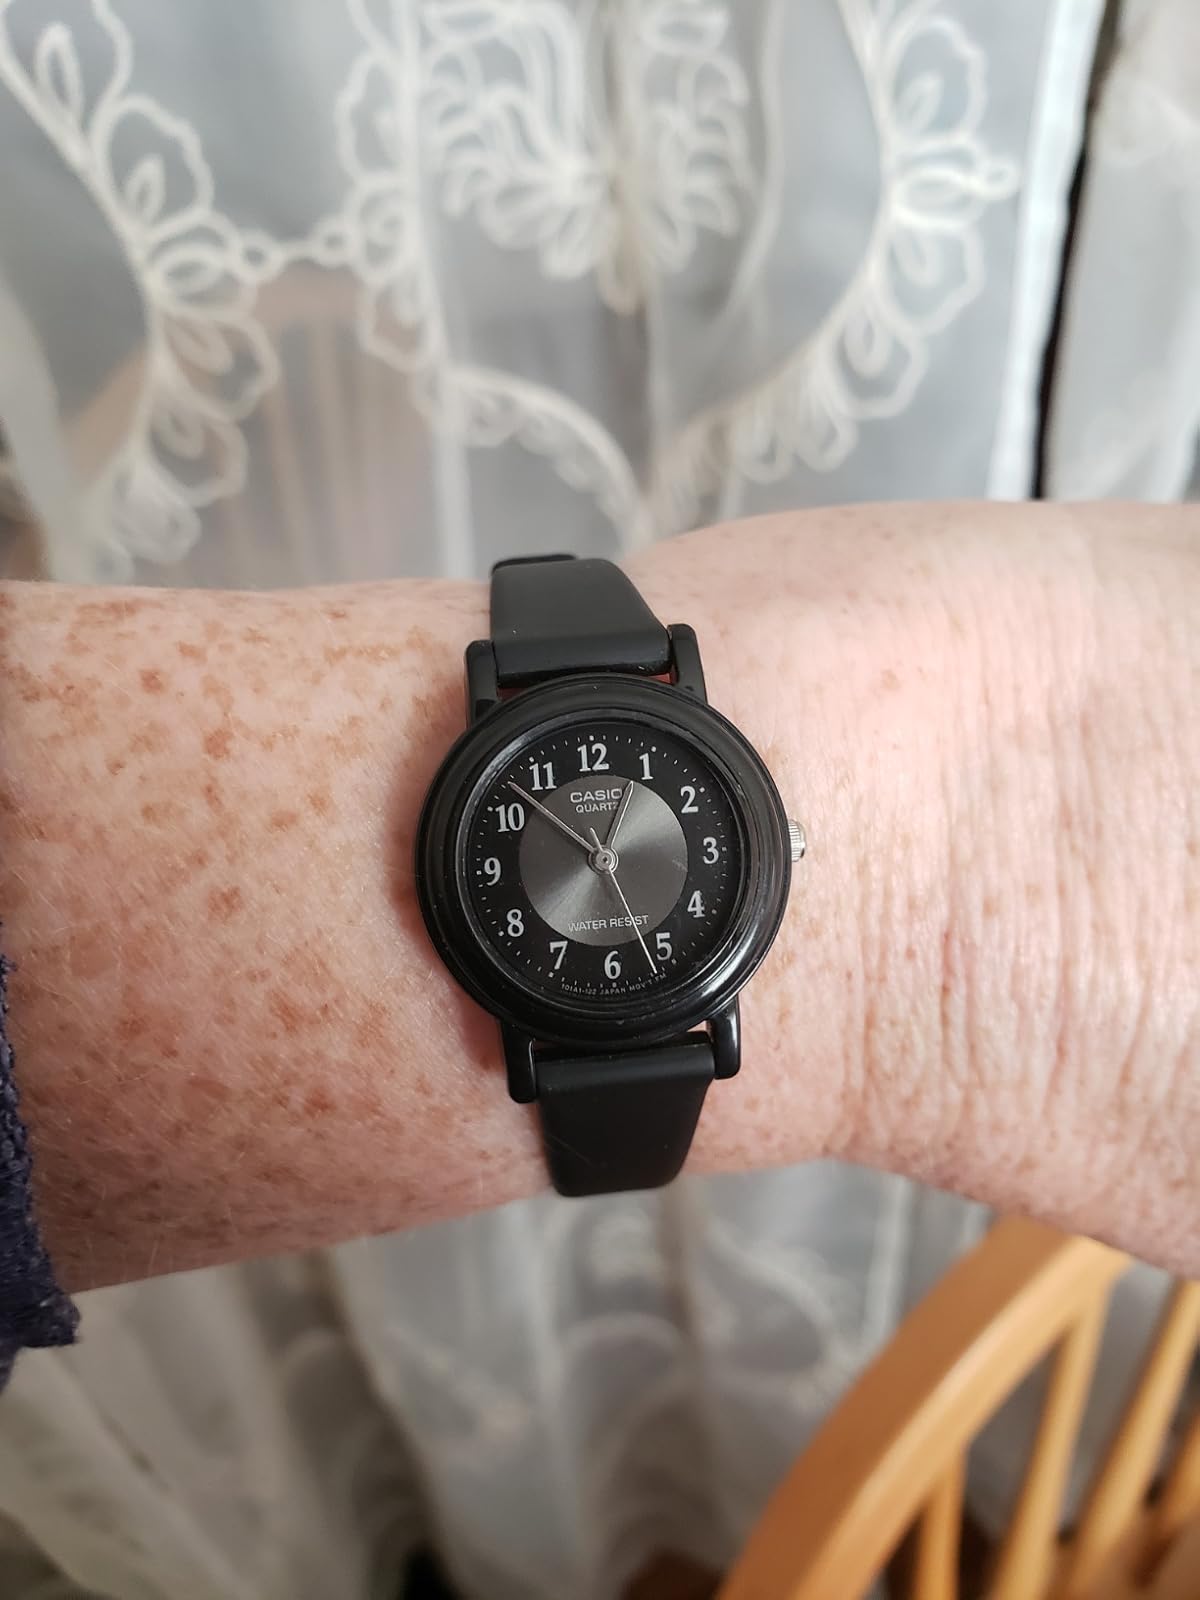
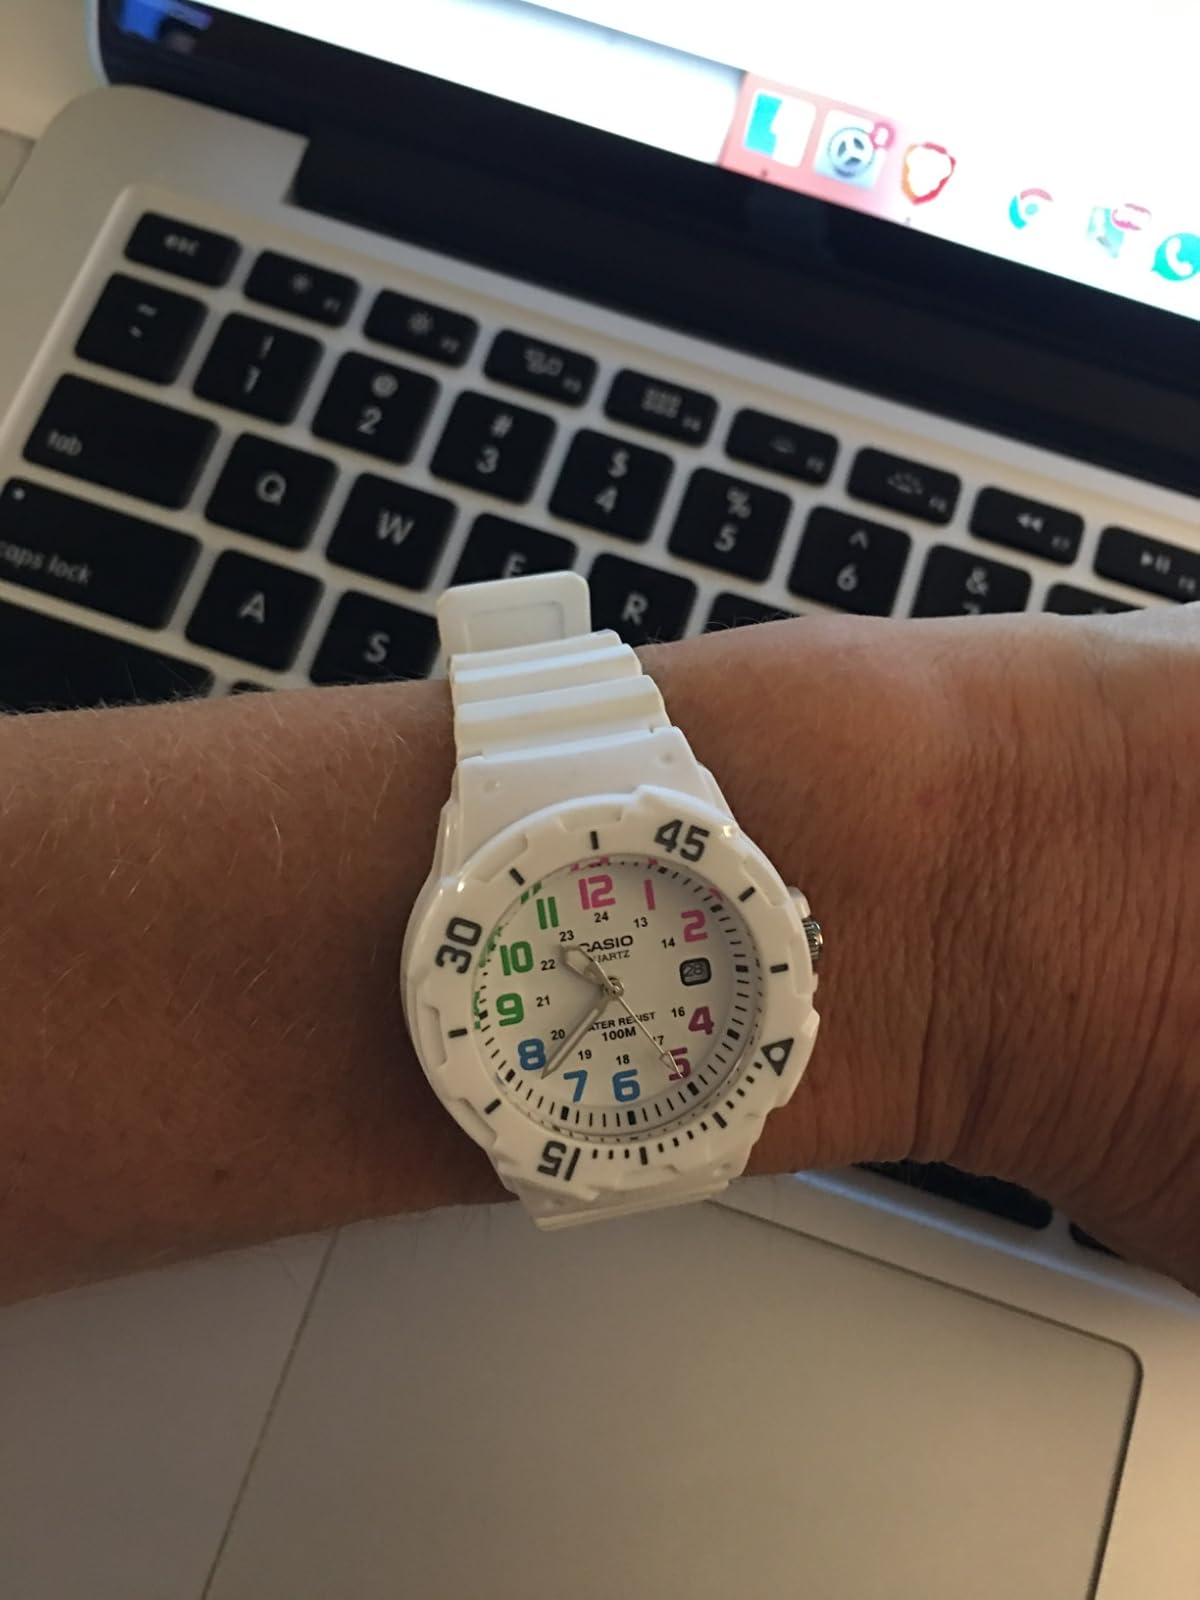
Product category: accessories_watch
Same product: no